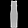
Label: Dress